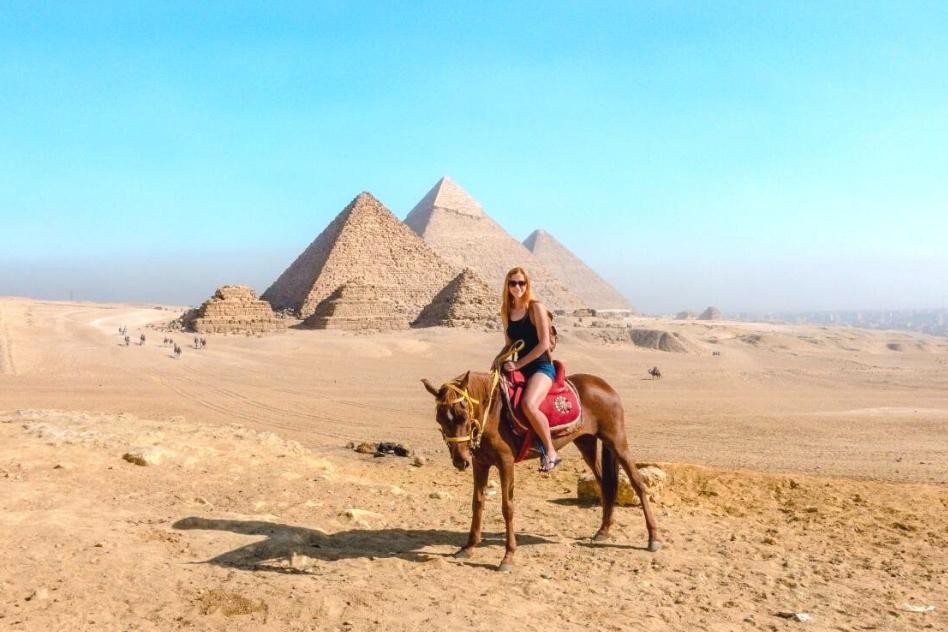
Landmark: Pyramids of Giza